Steve Driehaus

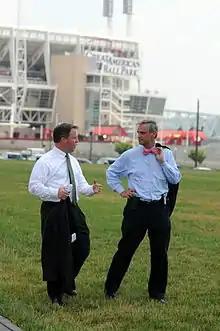
Driehaus outside Great American Ball Park on day of League of Conservation Voters endorsement (July 21, 2008)

Although Driehaus passed on the 2006 race, he began planning a run for the district in 2008 almost as soon as the 2006 election cycle ended. This was largely because he was barred from running for a fifth term in the state house. Ohio's 1st district was very high on the target list for the Democrats in both 2006 and 2008. Seven-term Republican incumbent Steve Chabot, elected in the Republican wave of 1994, had won the district consistently, but with varying margins. He had won the seat with less than 55% of the vote in four of his seven previous victories.